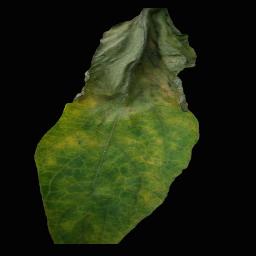
Label: Tomato___Late_blight